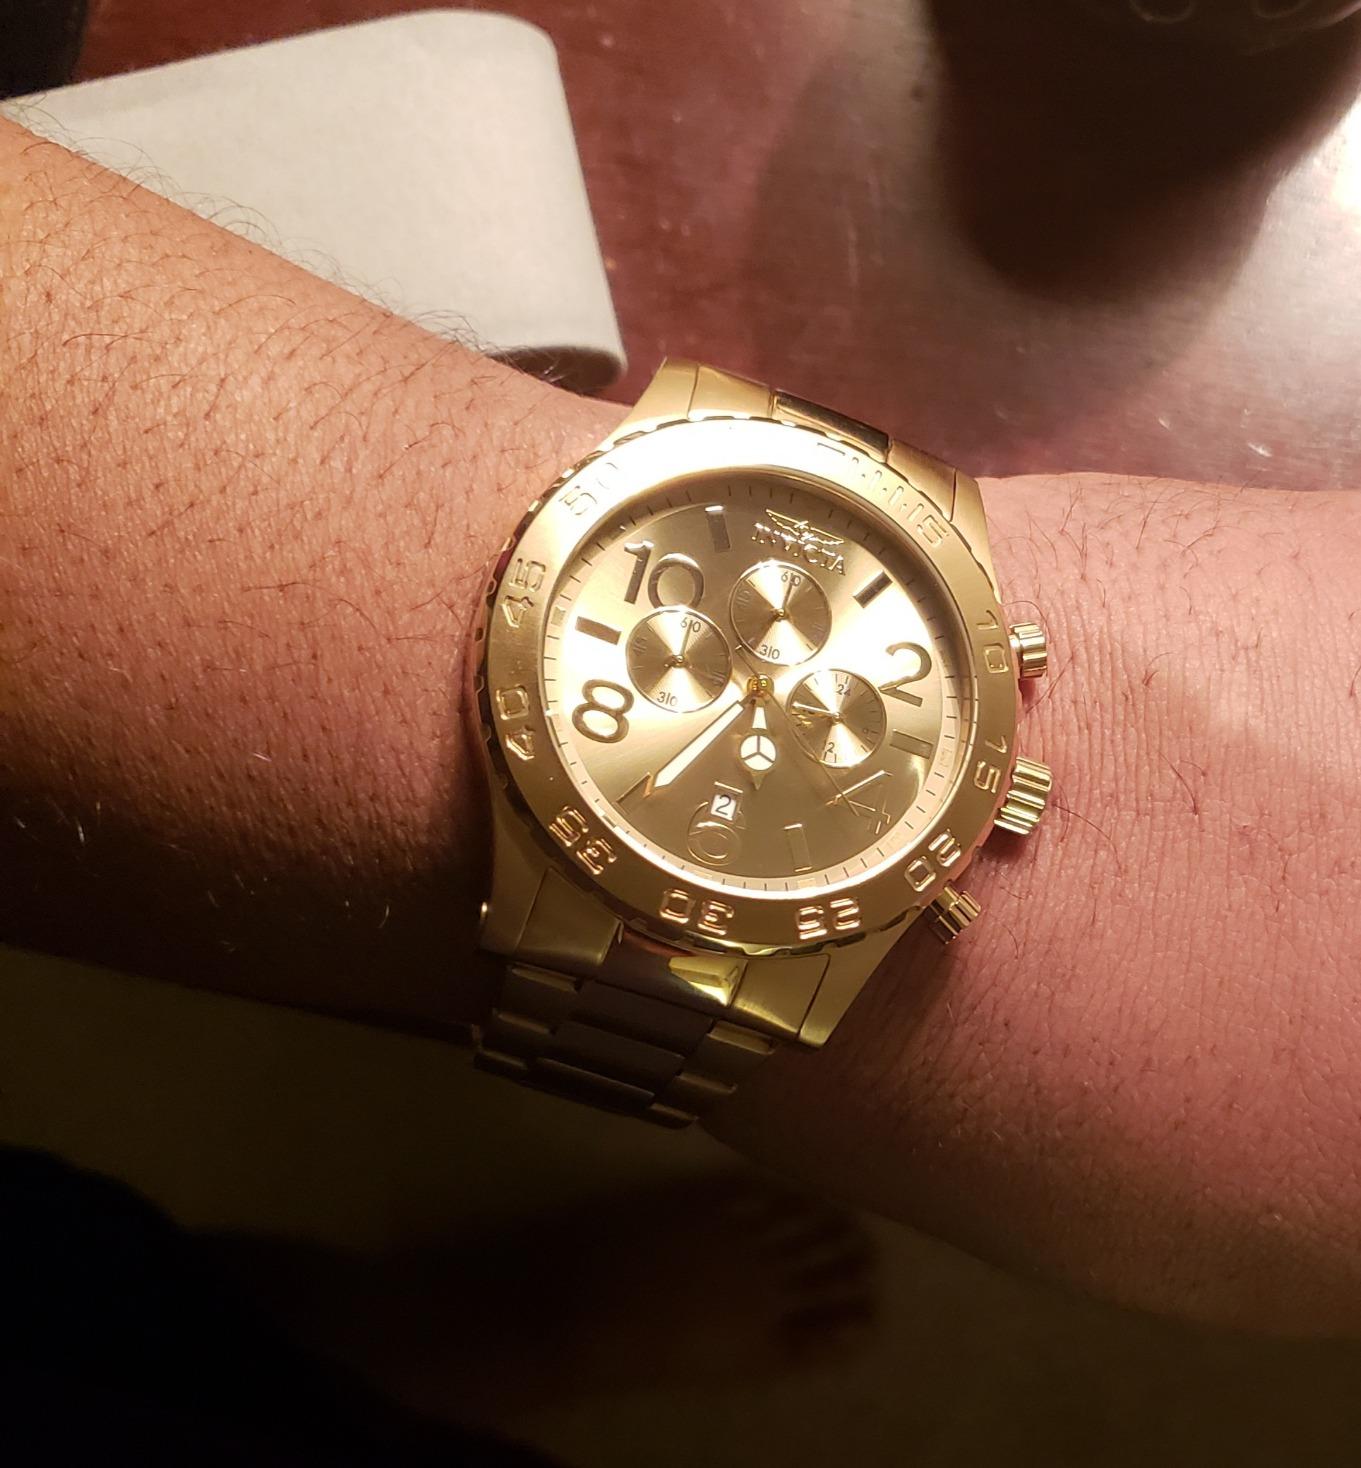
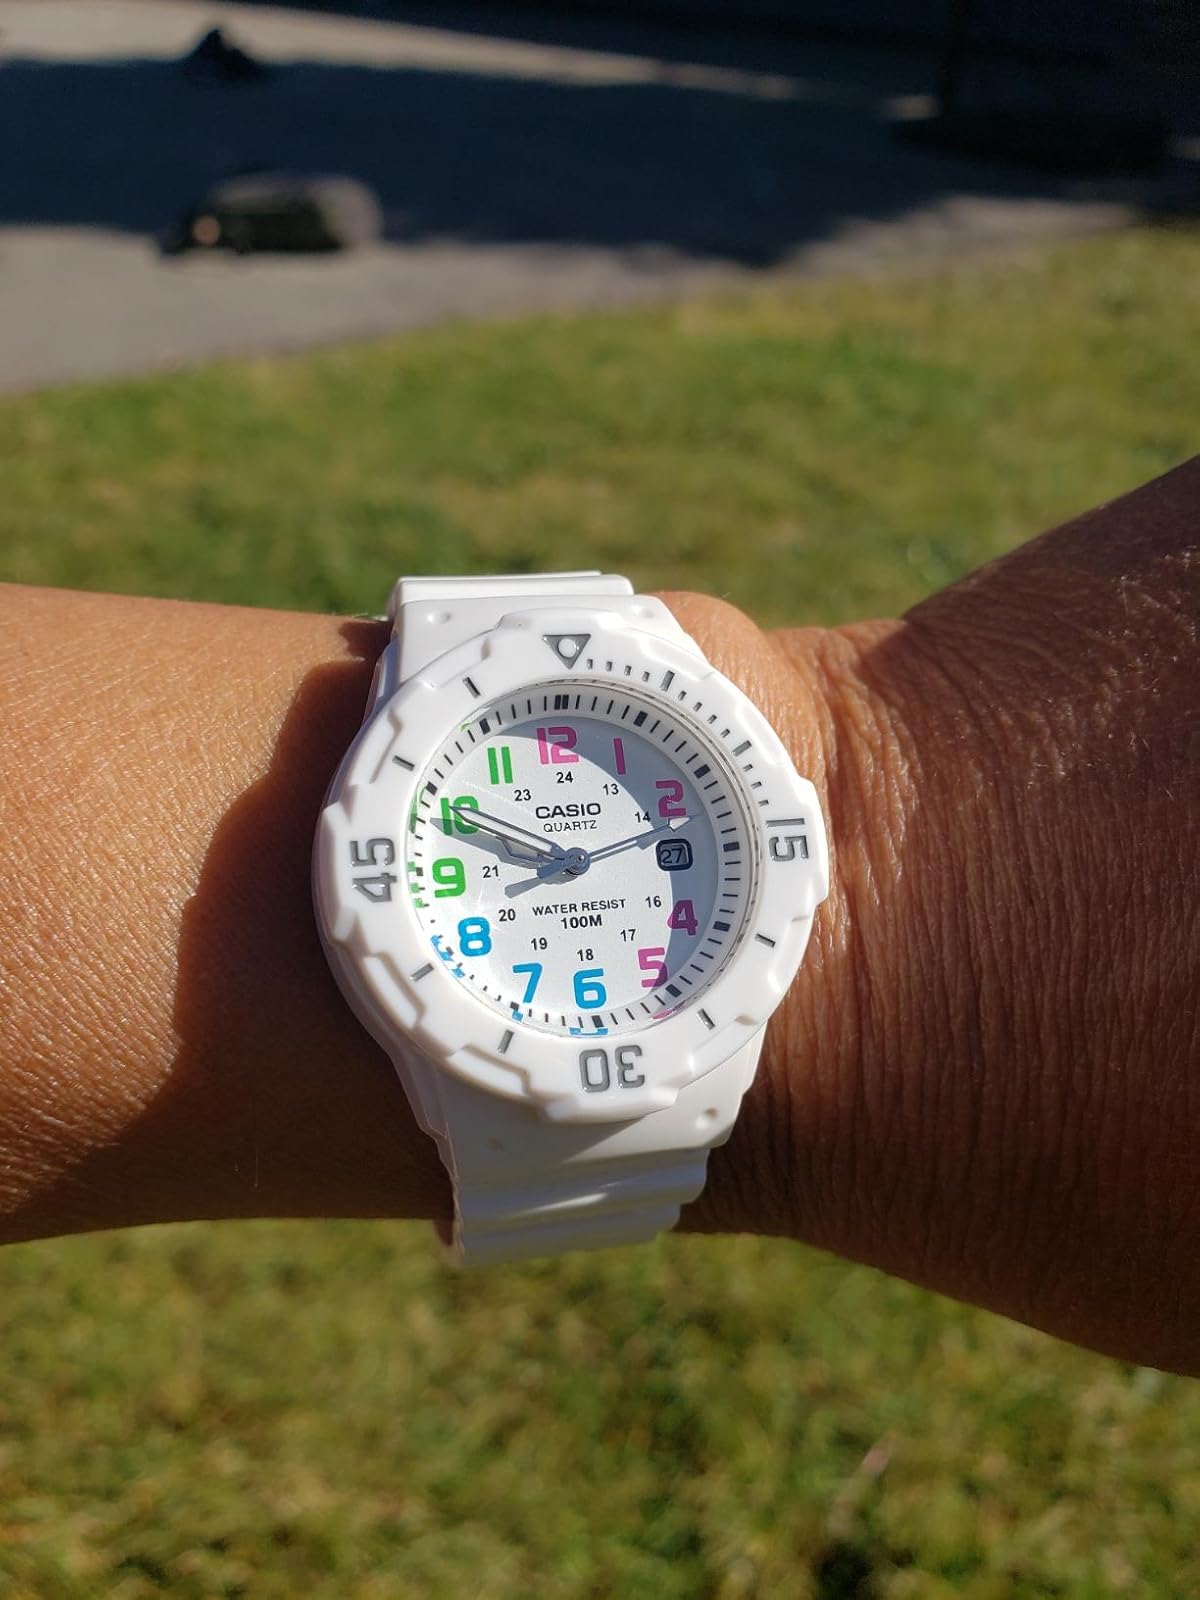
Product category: accessories_watch
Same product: no